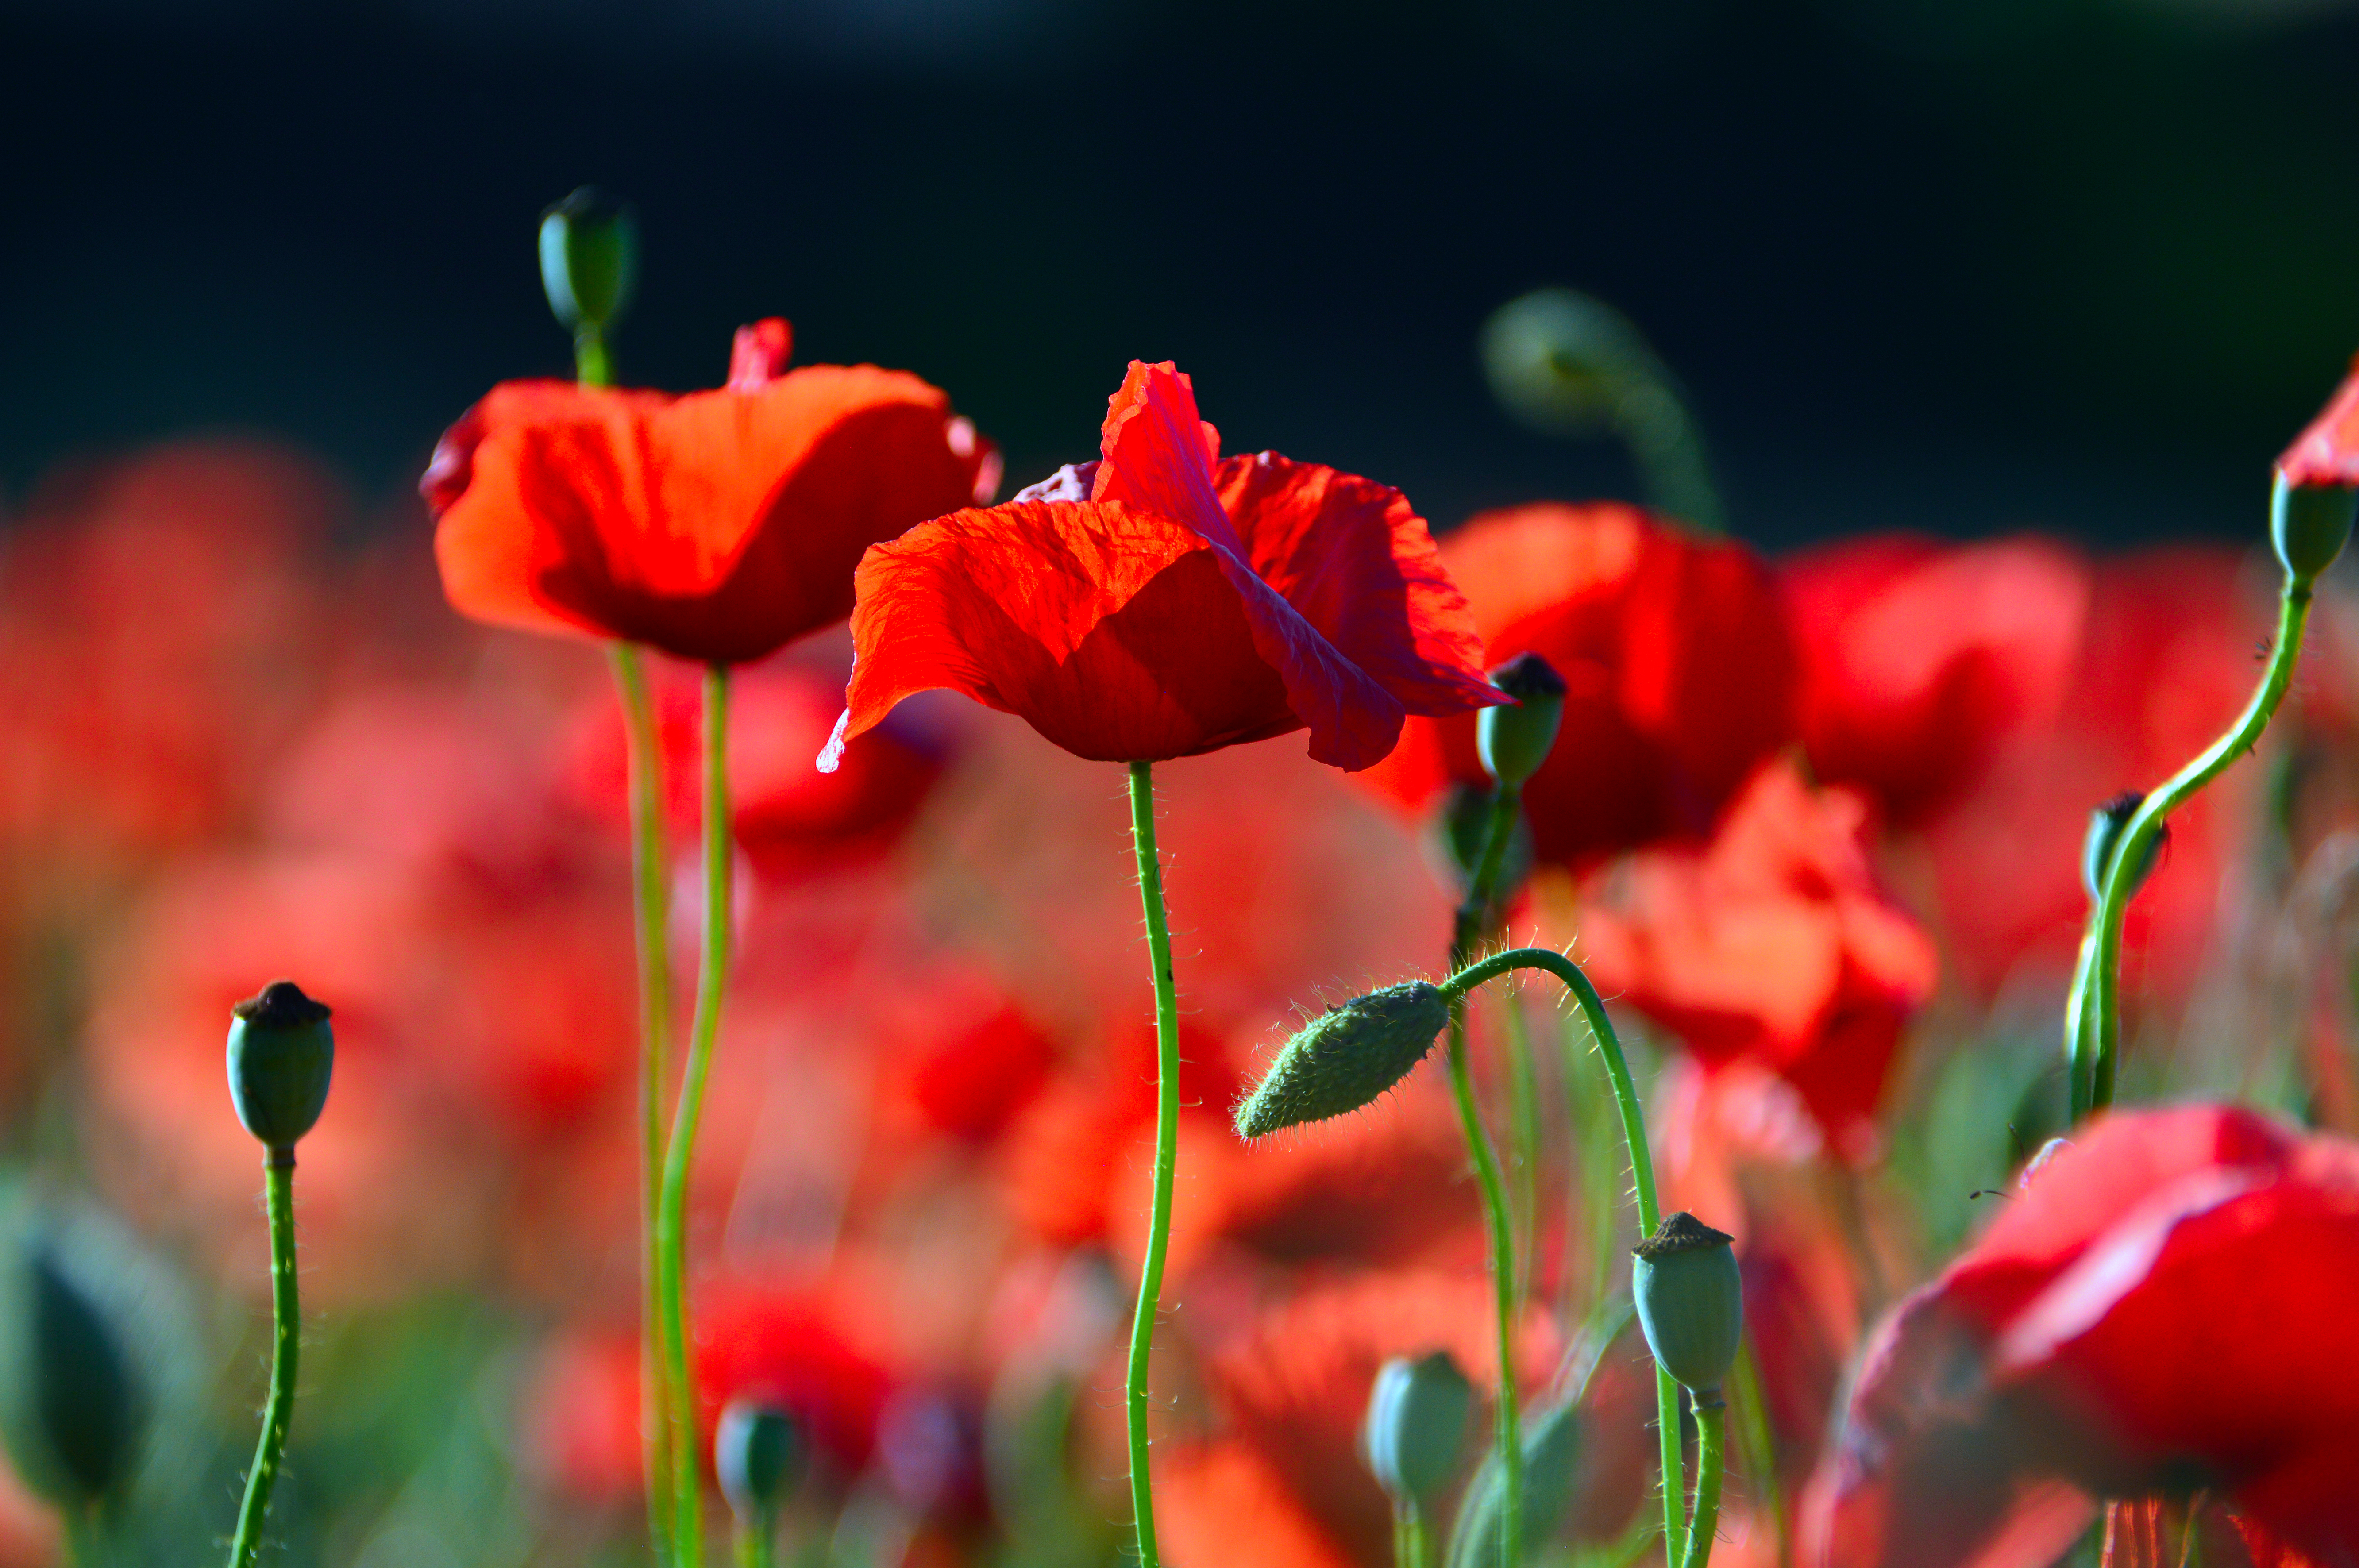
poppy, field, red, poppies, landscape, green, summer, background, beautiful, flower, sky, spring, nature, plant, blossom, petal, bloom, beauty, season, floral, grass, wild, rural, meadow, blue, wildflower, flora, poppy family, close up, coquelicot, plant stem, flowering plant, bud, macro photography, computer wallpaper, annual plant